Bago, Myanmar

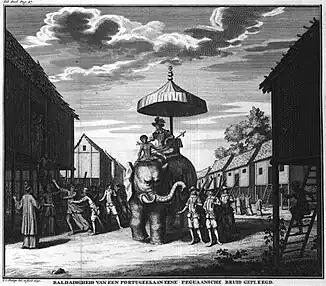
Portuguese Ruler and his Soldiers-Drawing by Philips, Jan Caspar (engraver)

The small settlement grew increasingly important in the 14th century as the region became most populous in the Mon-speaking kingdom. In 1369, King Binnya U made Bago the capital. During the reign of King Razadarit, Bago and the Ava Kingdom were engaged in the Forty Years' War. The peaceful reign of Queen Shin Sawbu came to an end when she chose the Buddhist monk Dhammazedi (1471–1492) to succeed her. Under Dhammazedi, Bago became a centre of commerce and Theravada Buddhism.